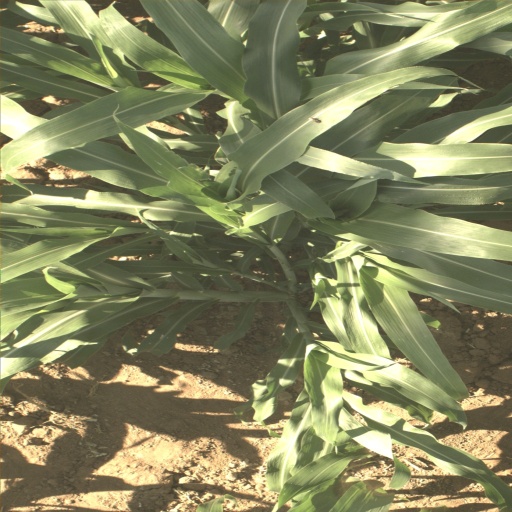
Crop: sorghum